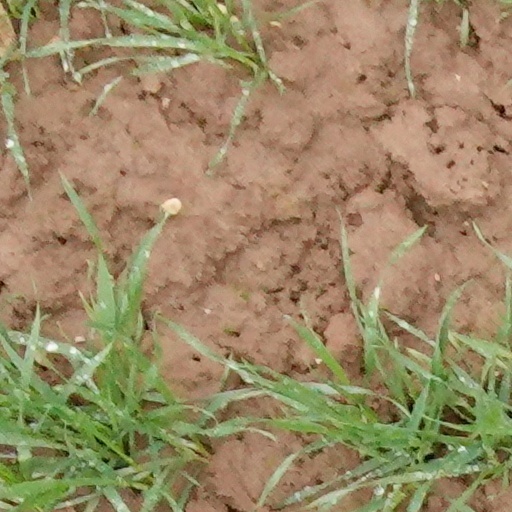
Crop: wheat